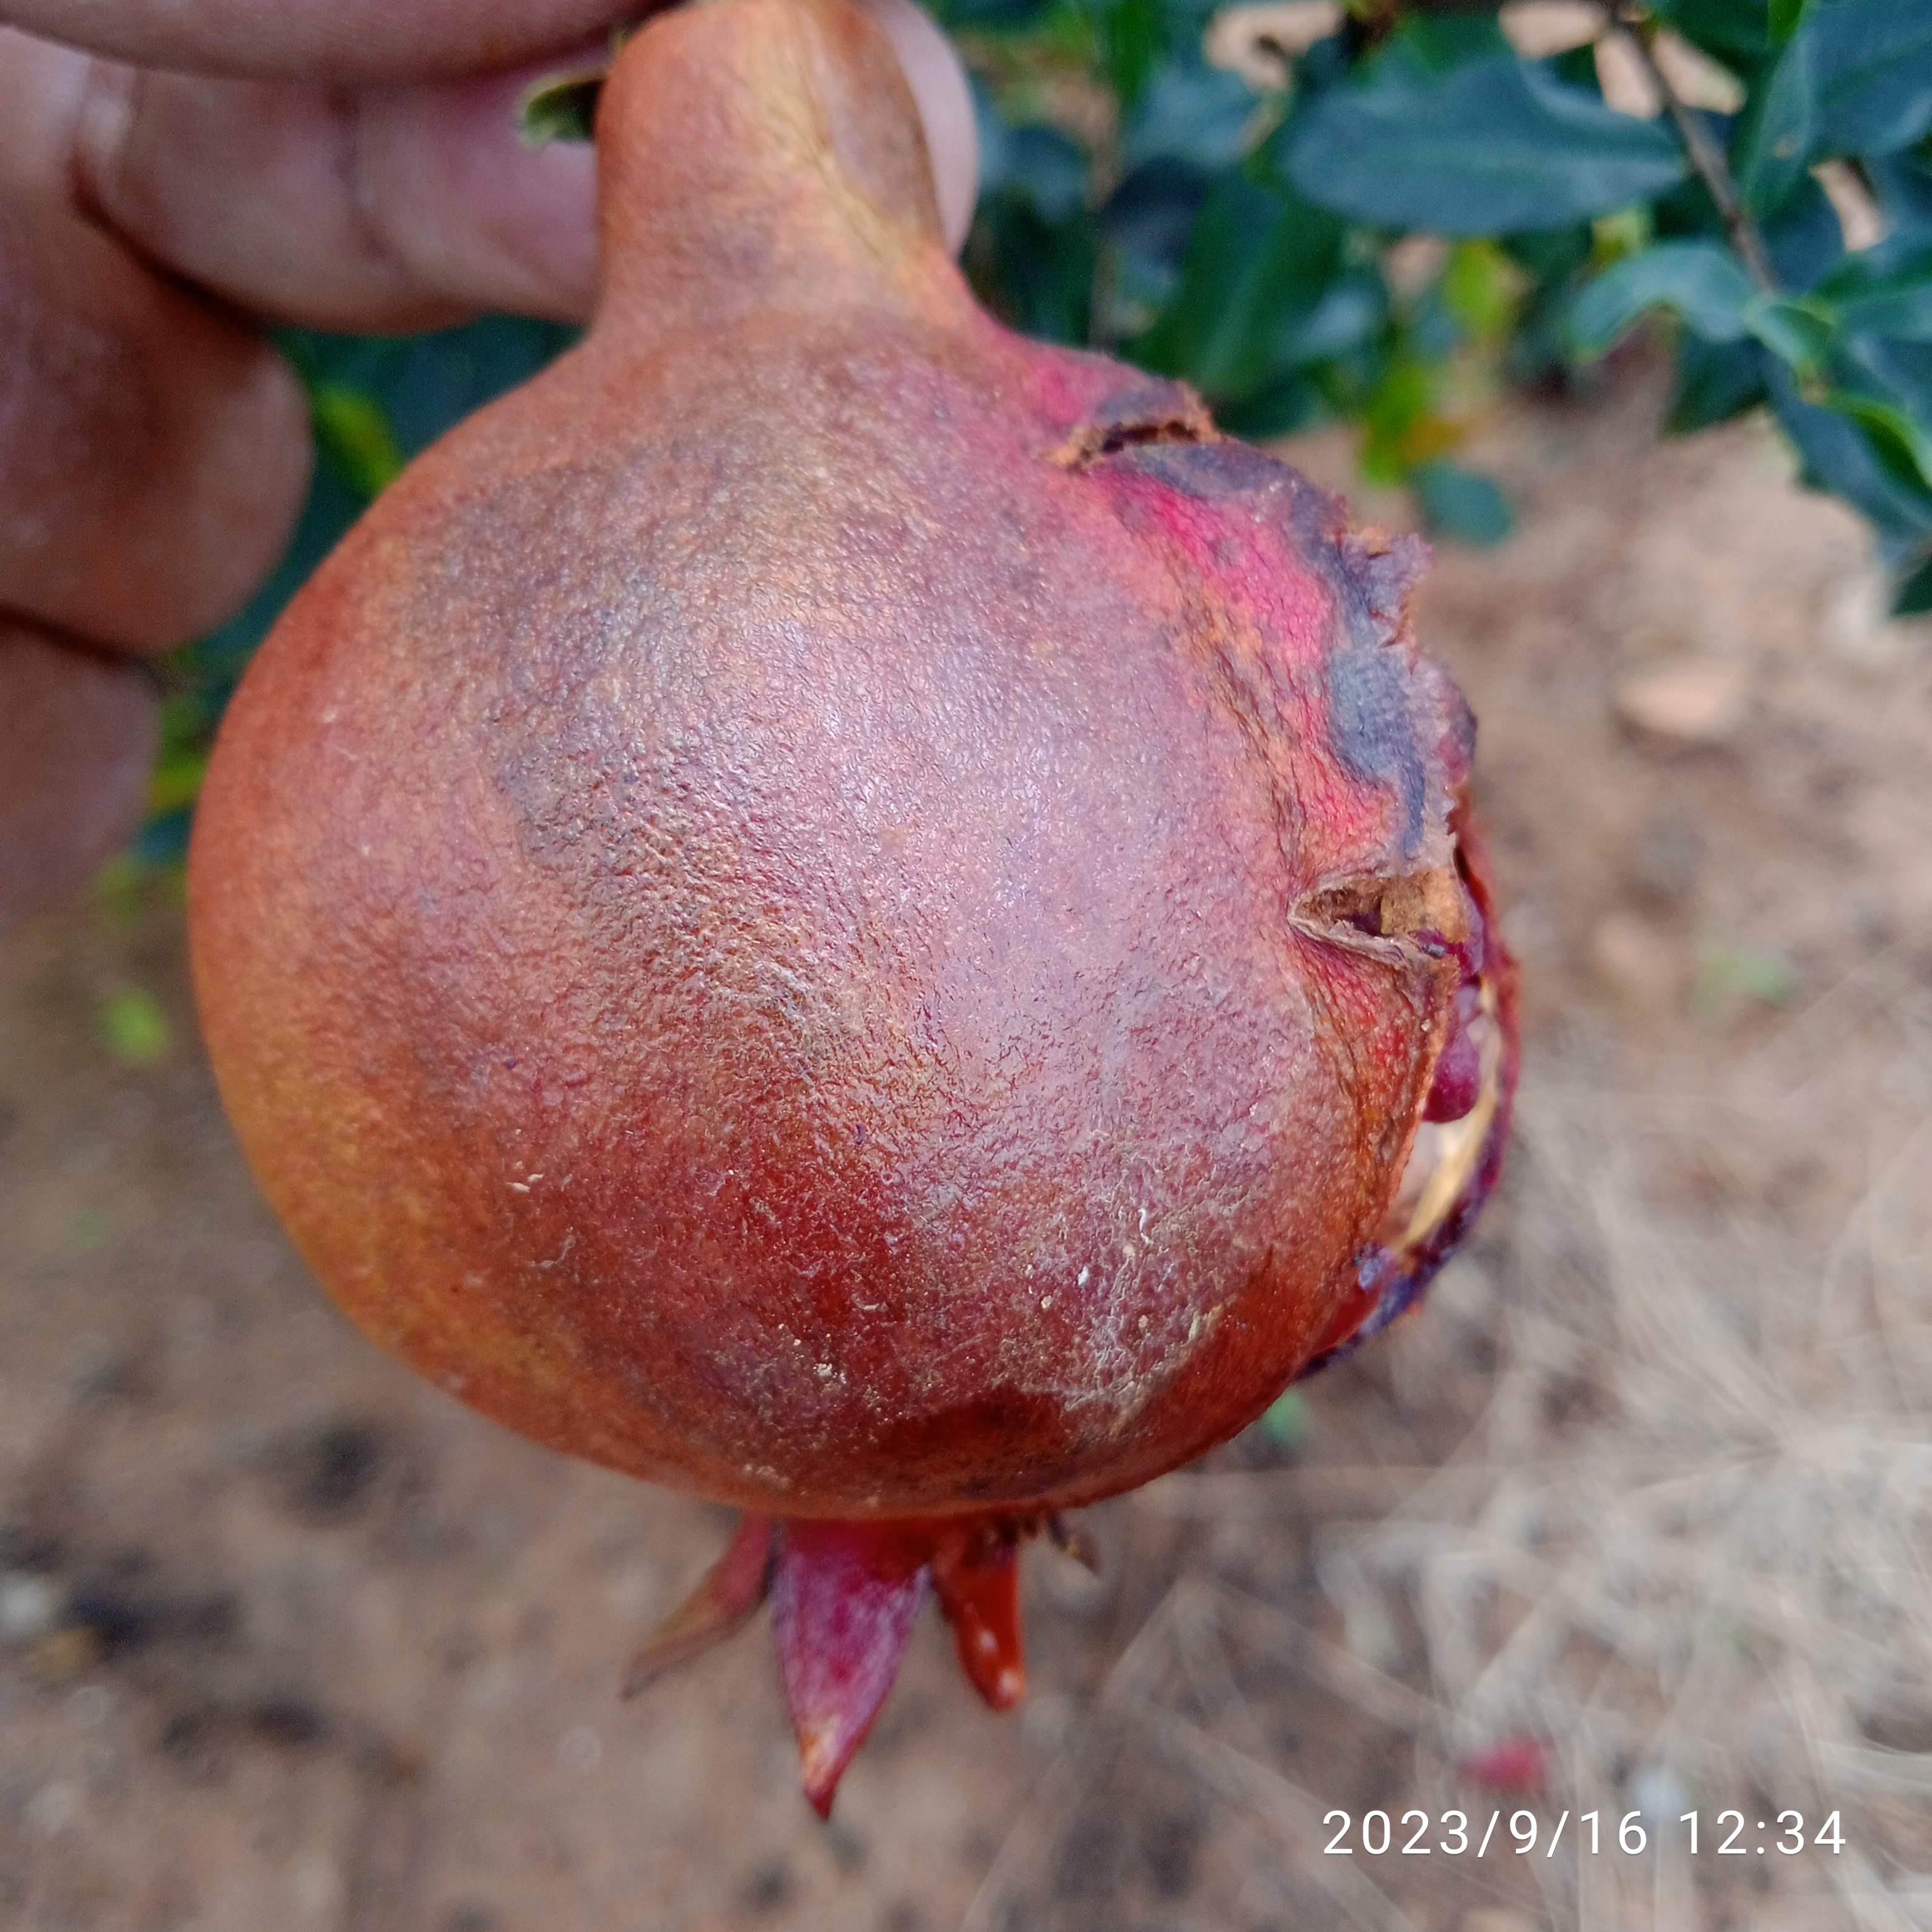
Label: Alternaria